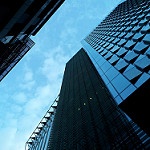
Scene: Outdoor